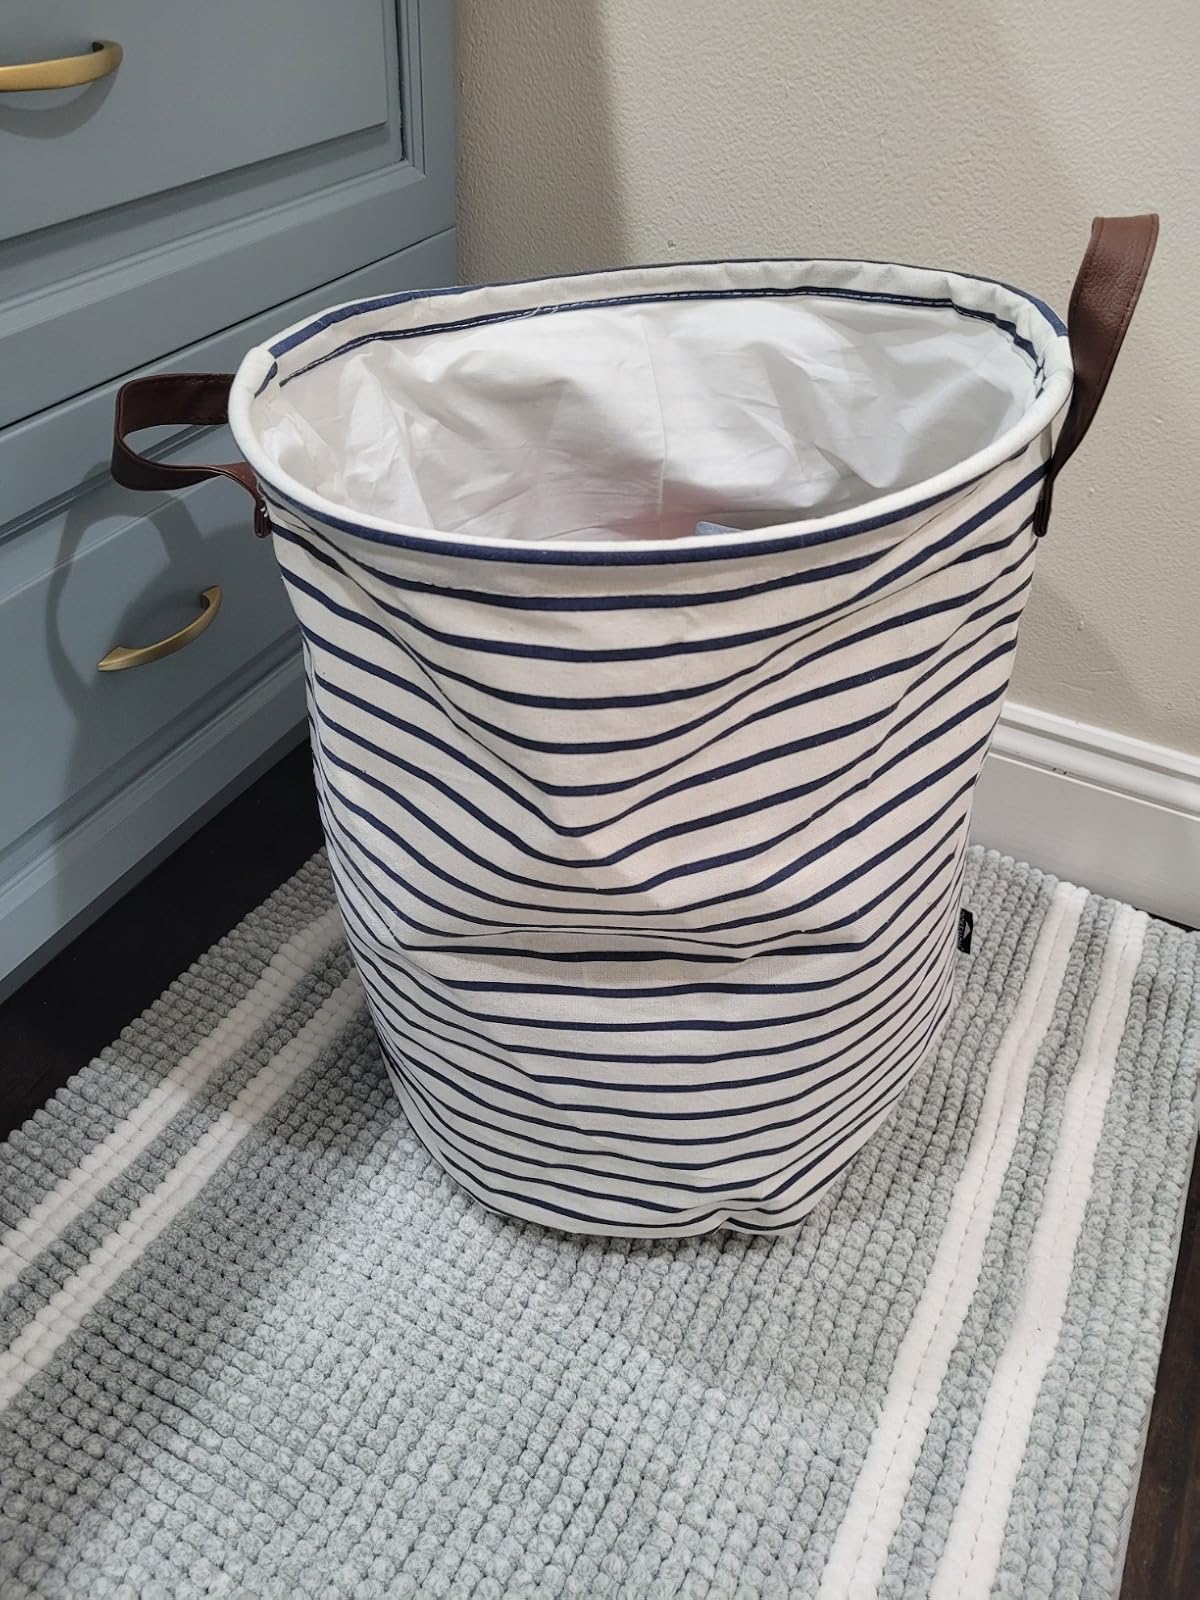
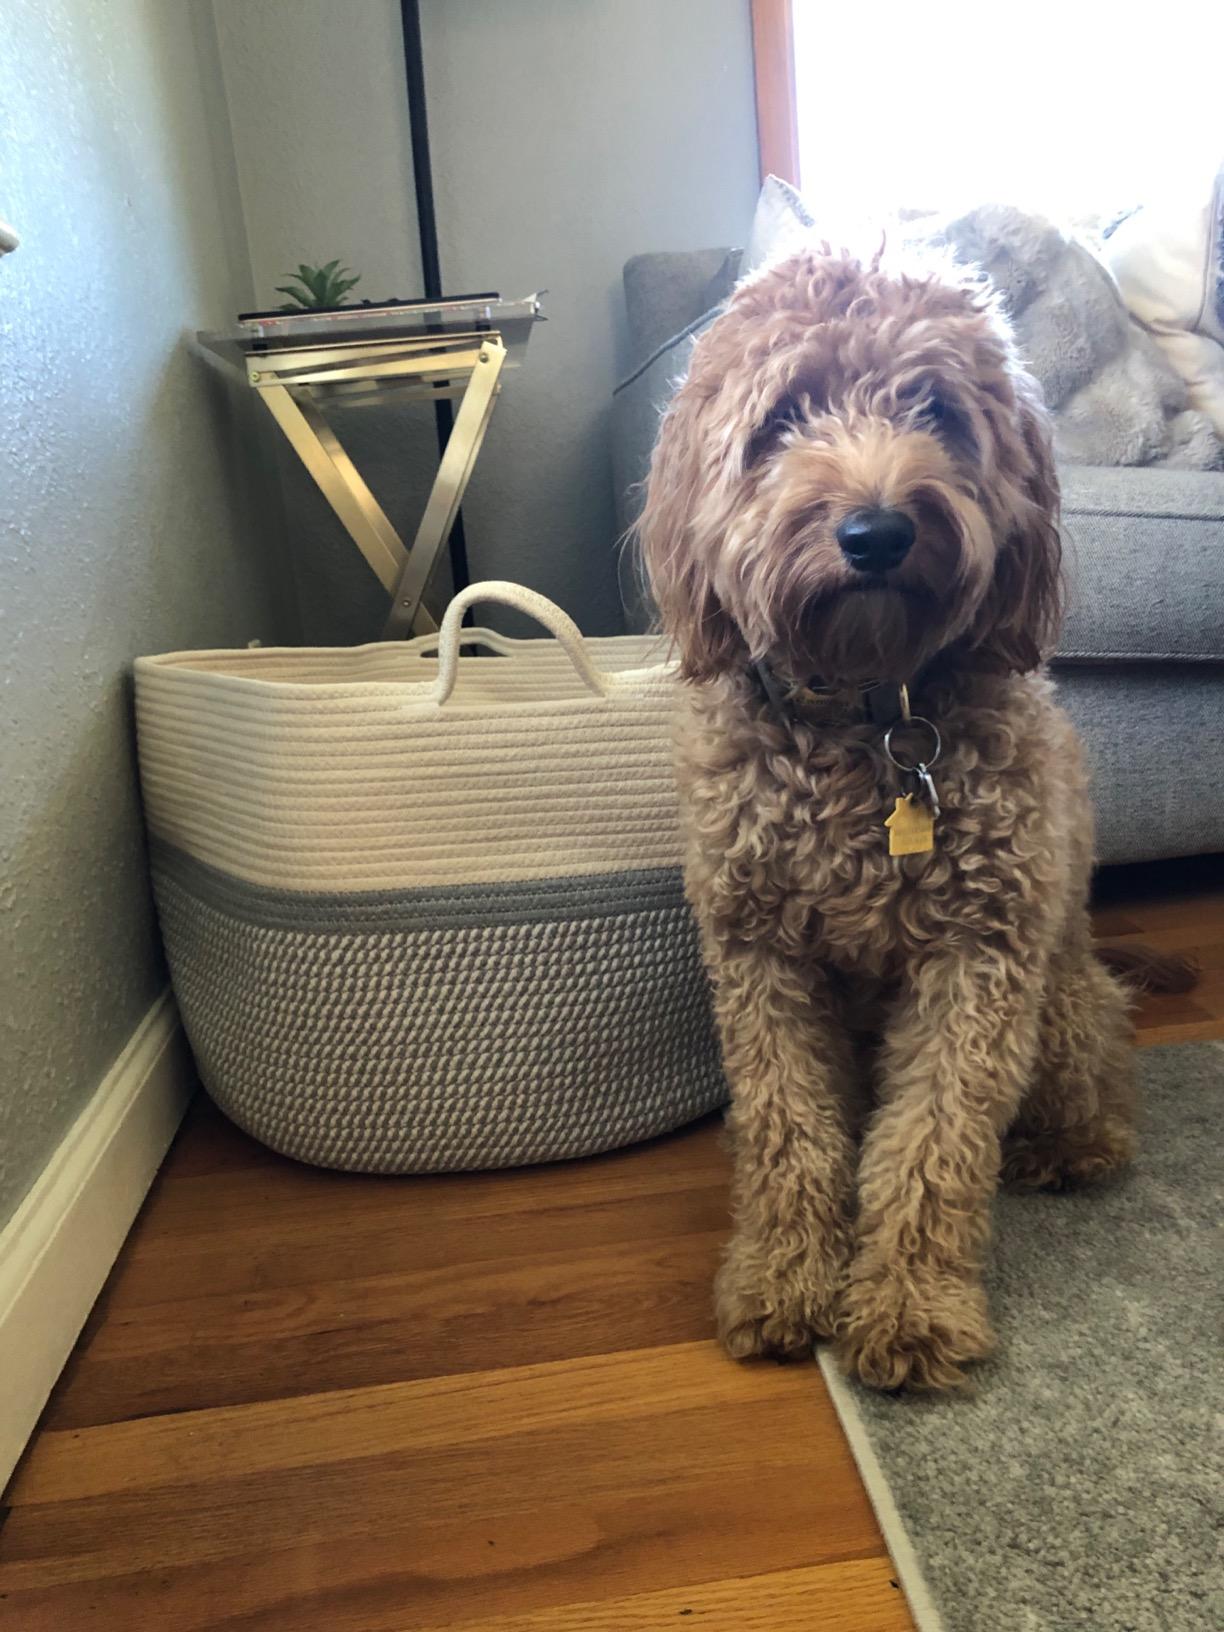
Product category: items_hamper
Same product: no